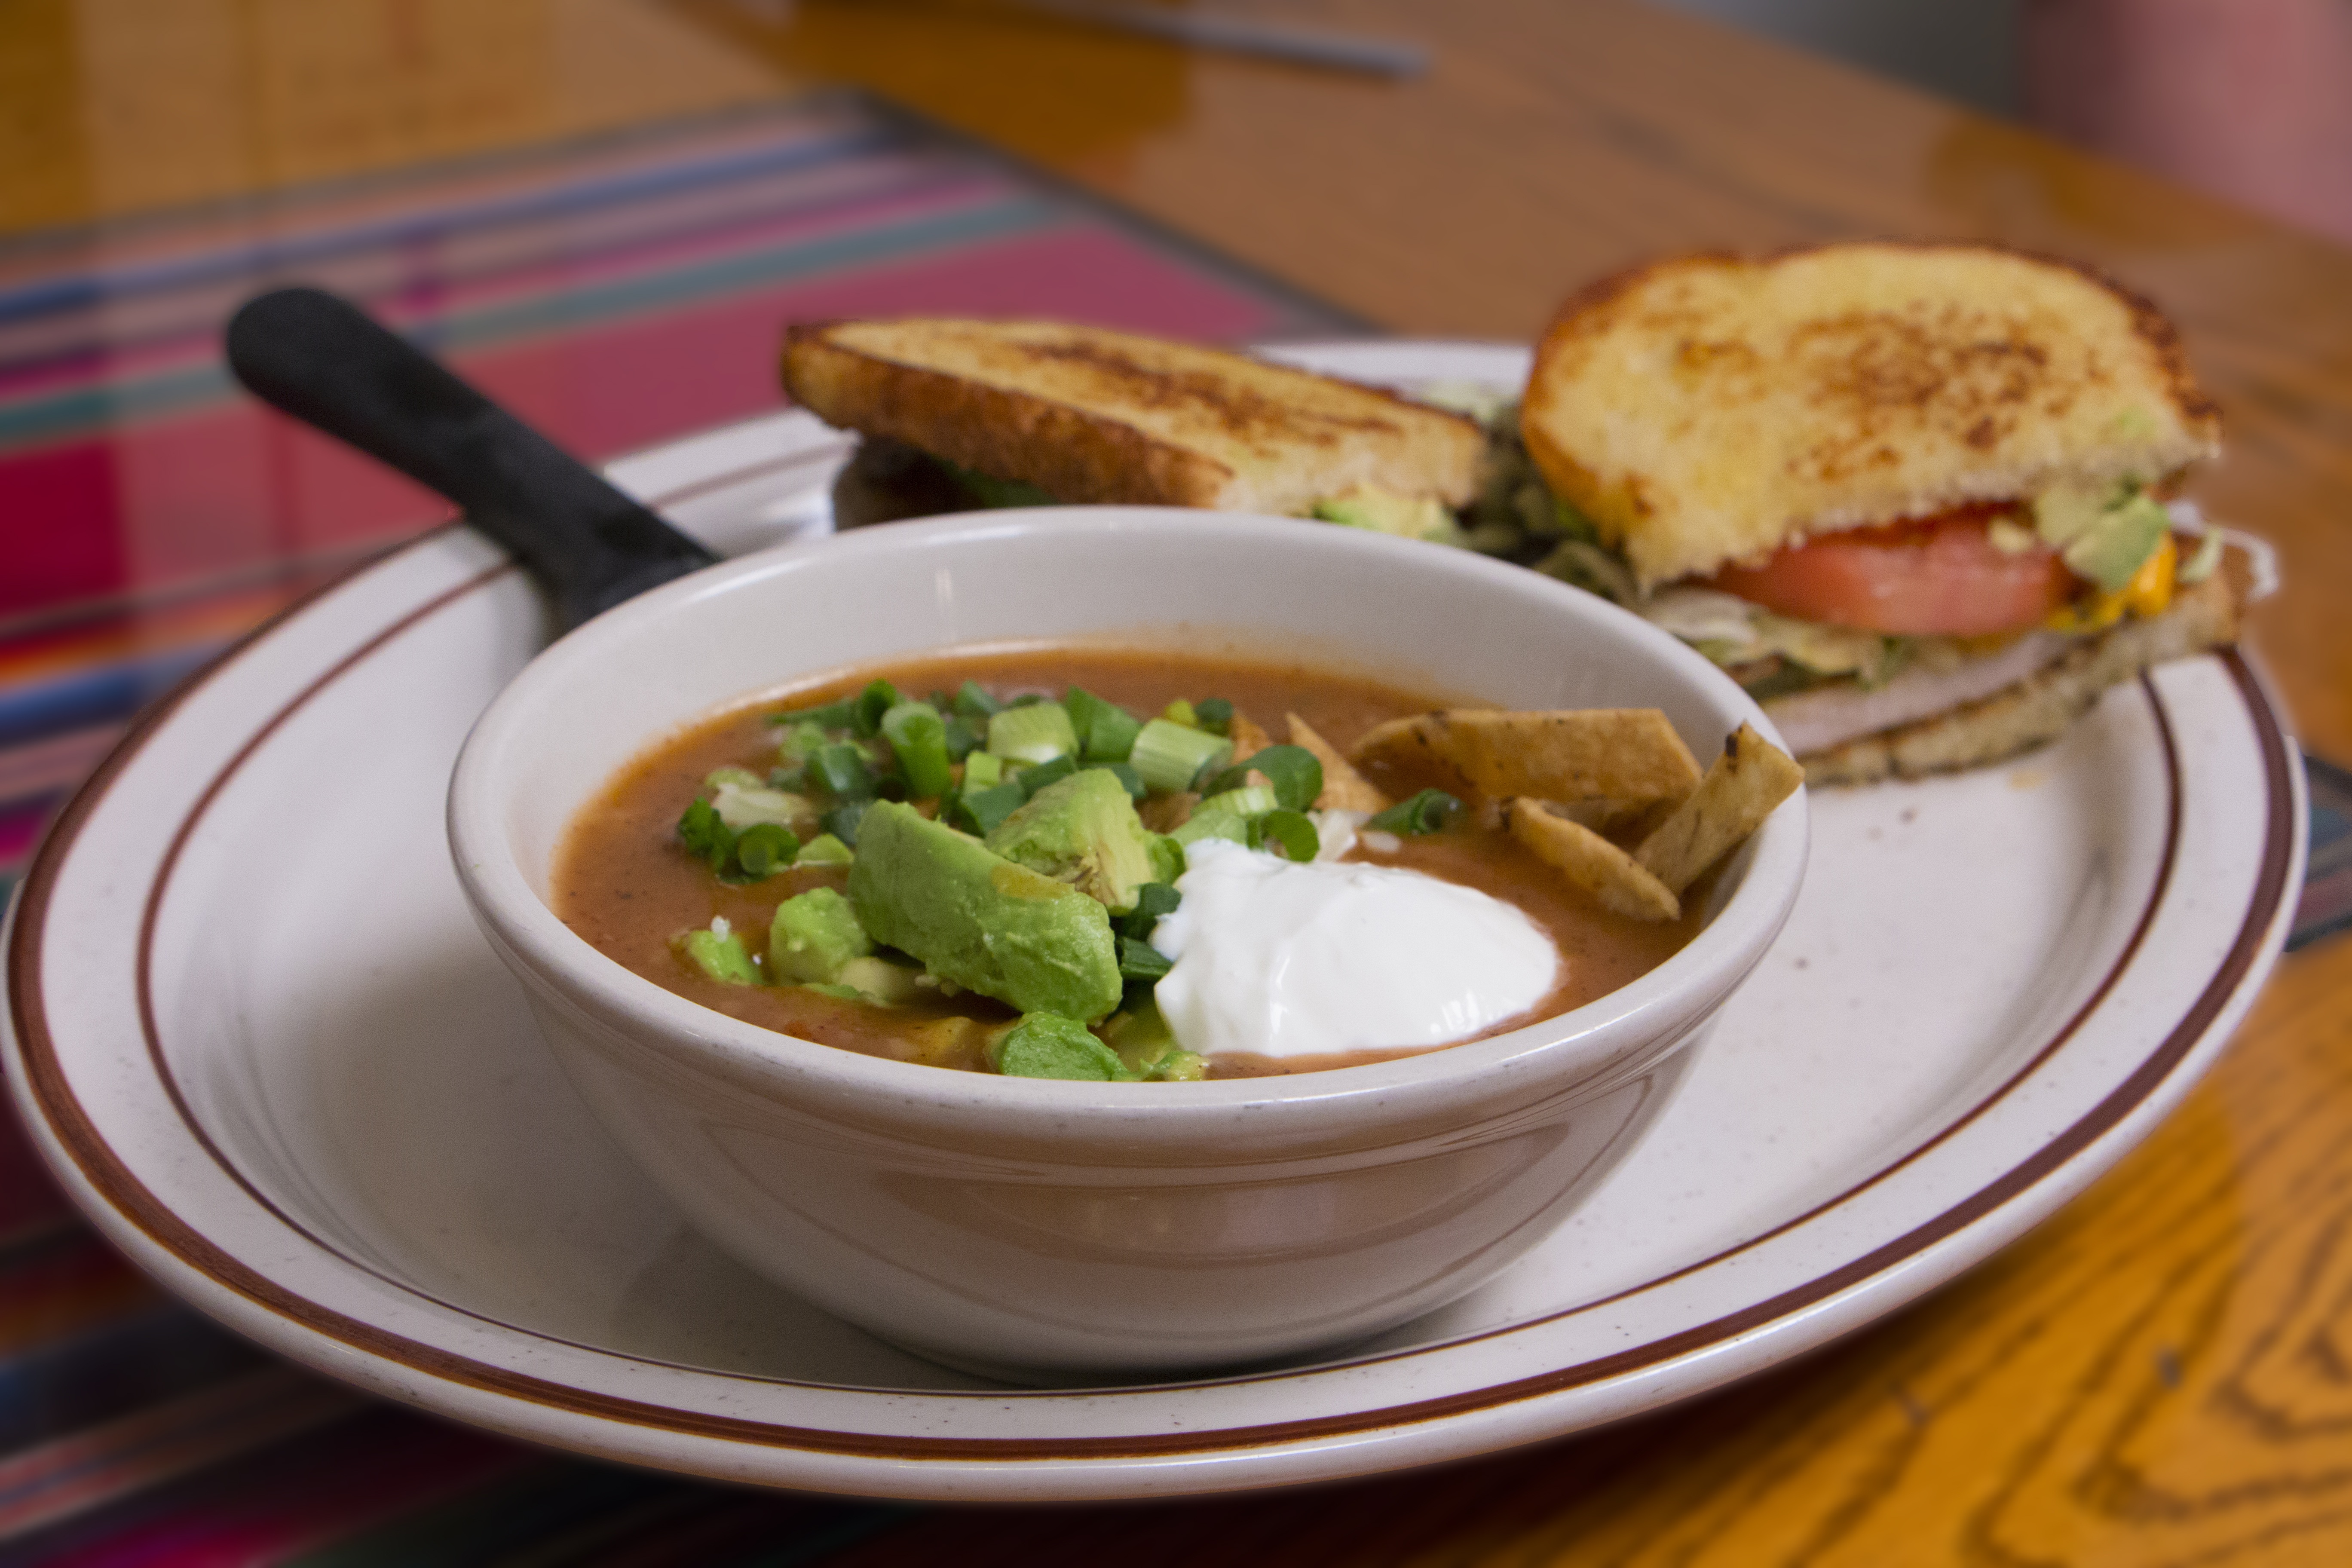
dish, meal, food, vegetable, recipe, lunch, cuisine, bread, soup, sandwich, tomato, asian food, vegetarian food, ham, gumbo, american food